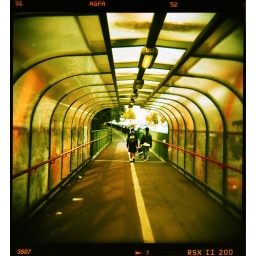
pedestrian &amp;quot;tunnel&amp;quot; bridge over A12, Upper Leytonstone, East London. Hoga 120 CFN, cross processed Agfa RSX II 200